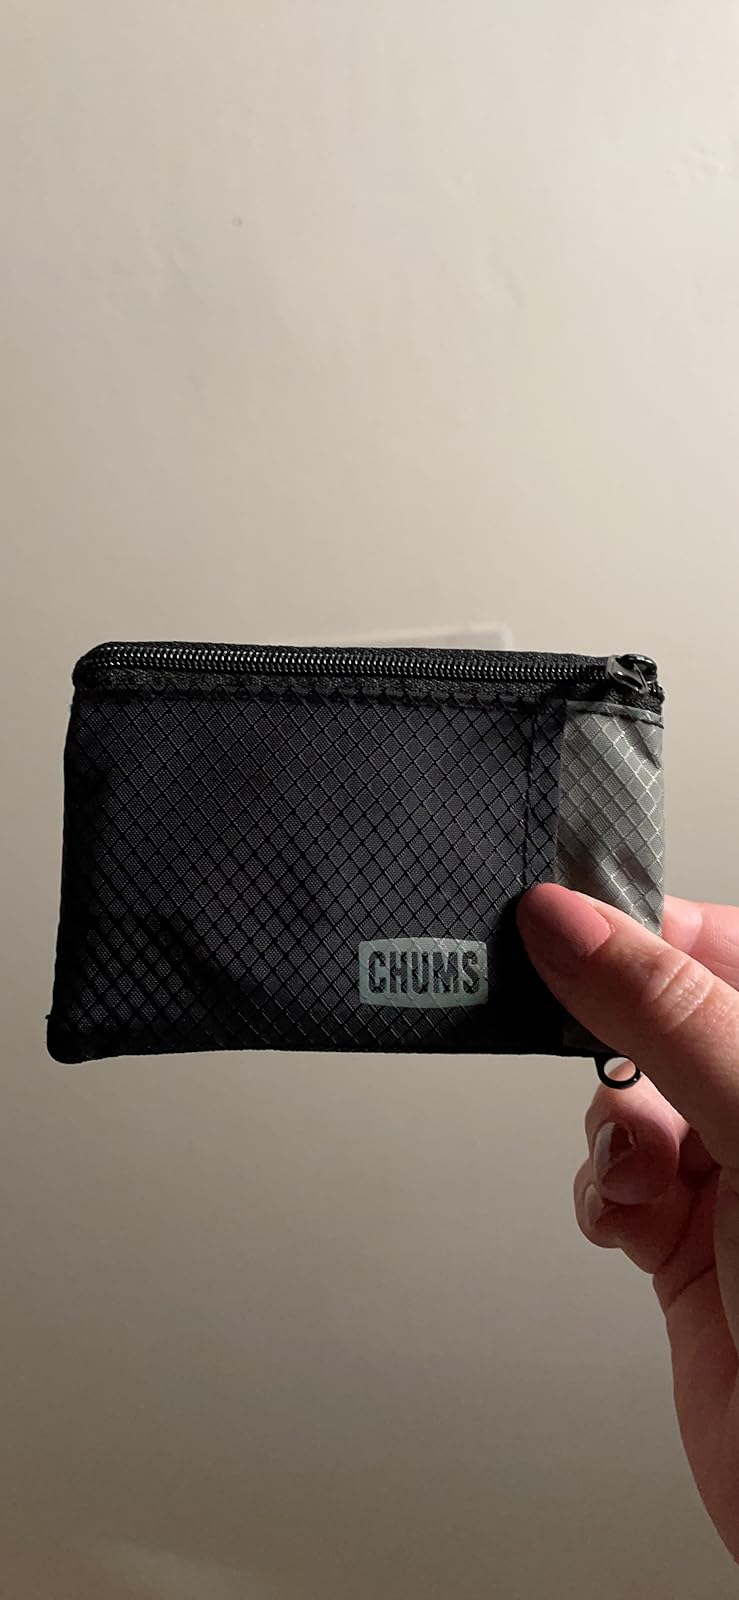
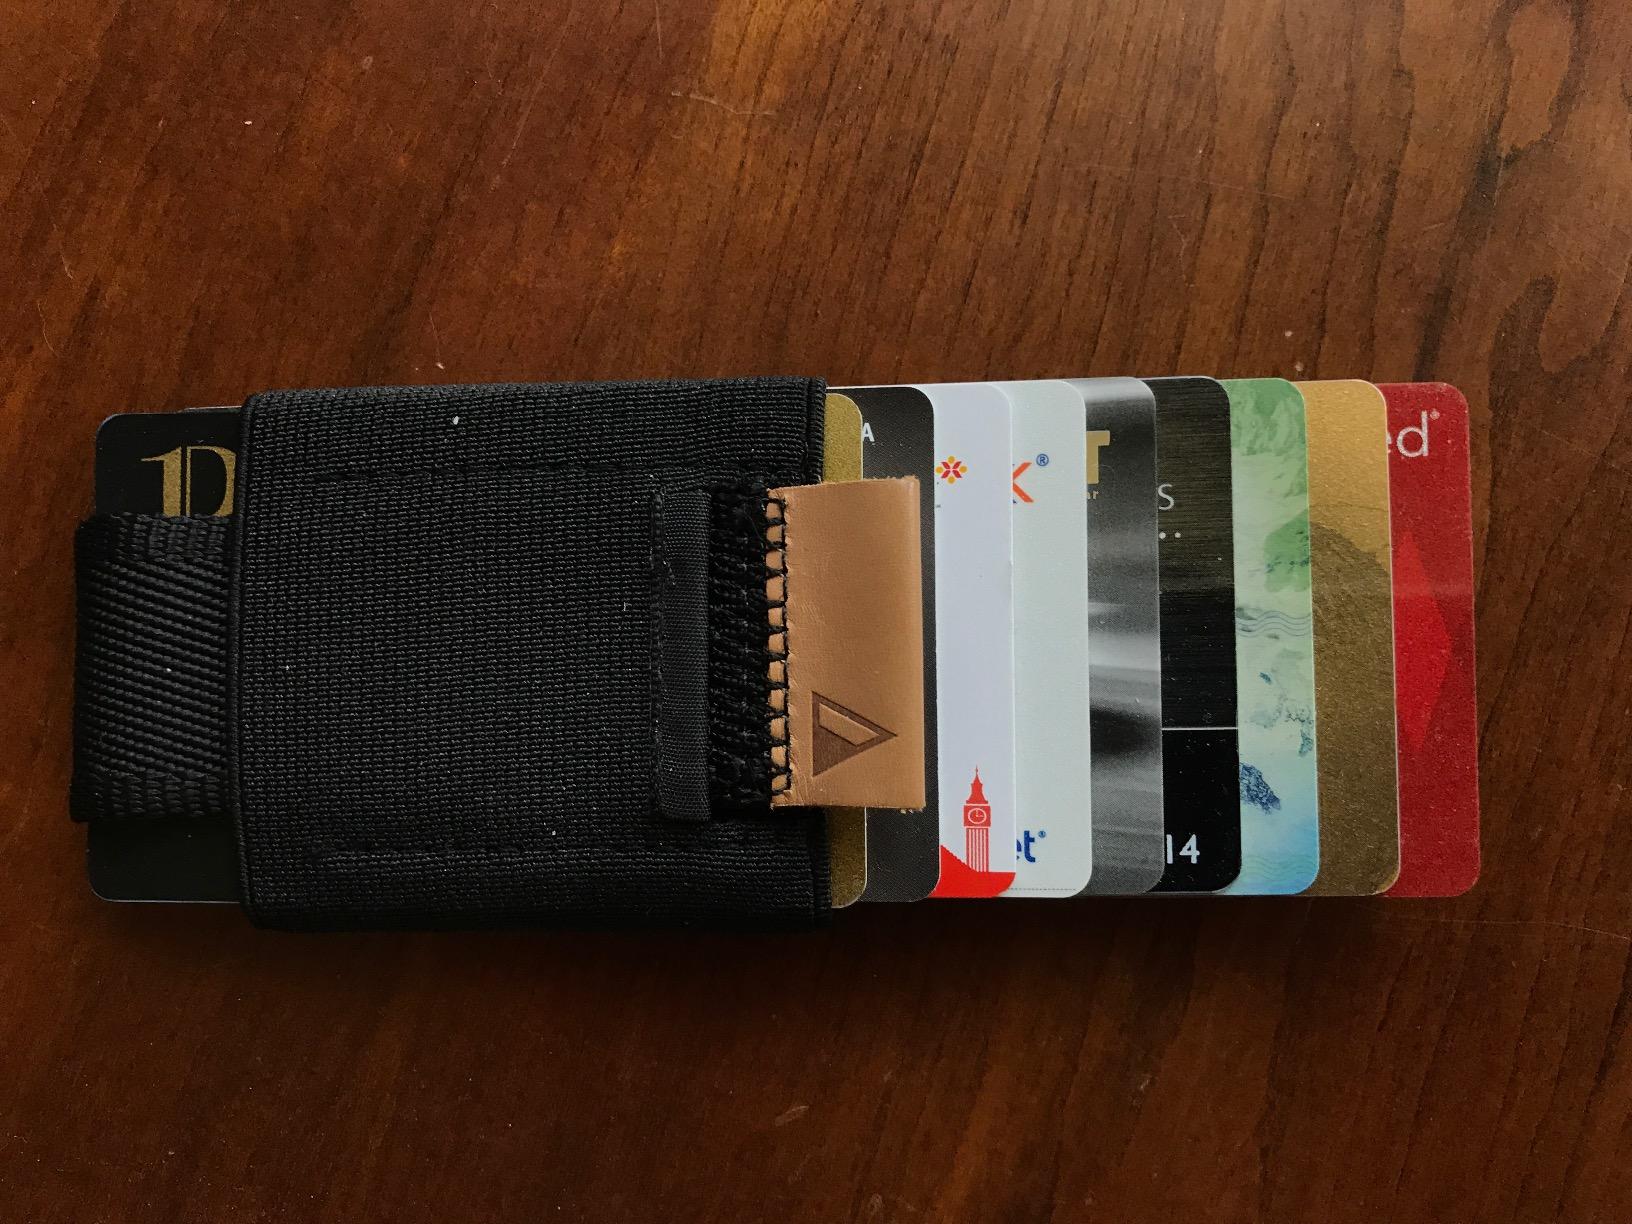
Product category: accessories_wallet
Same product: no